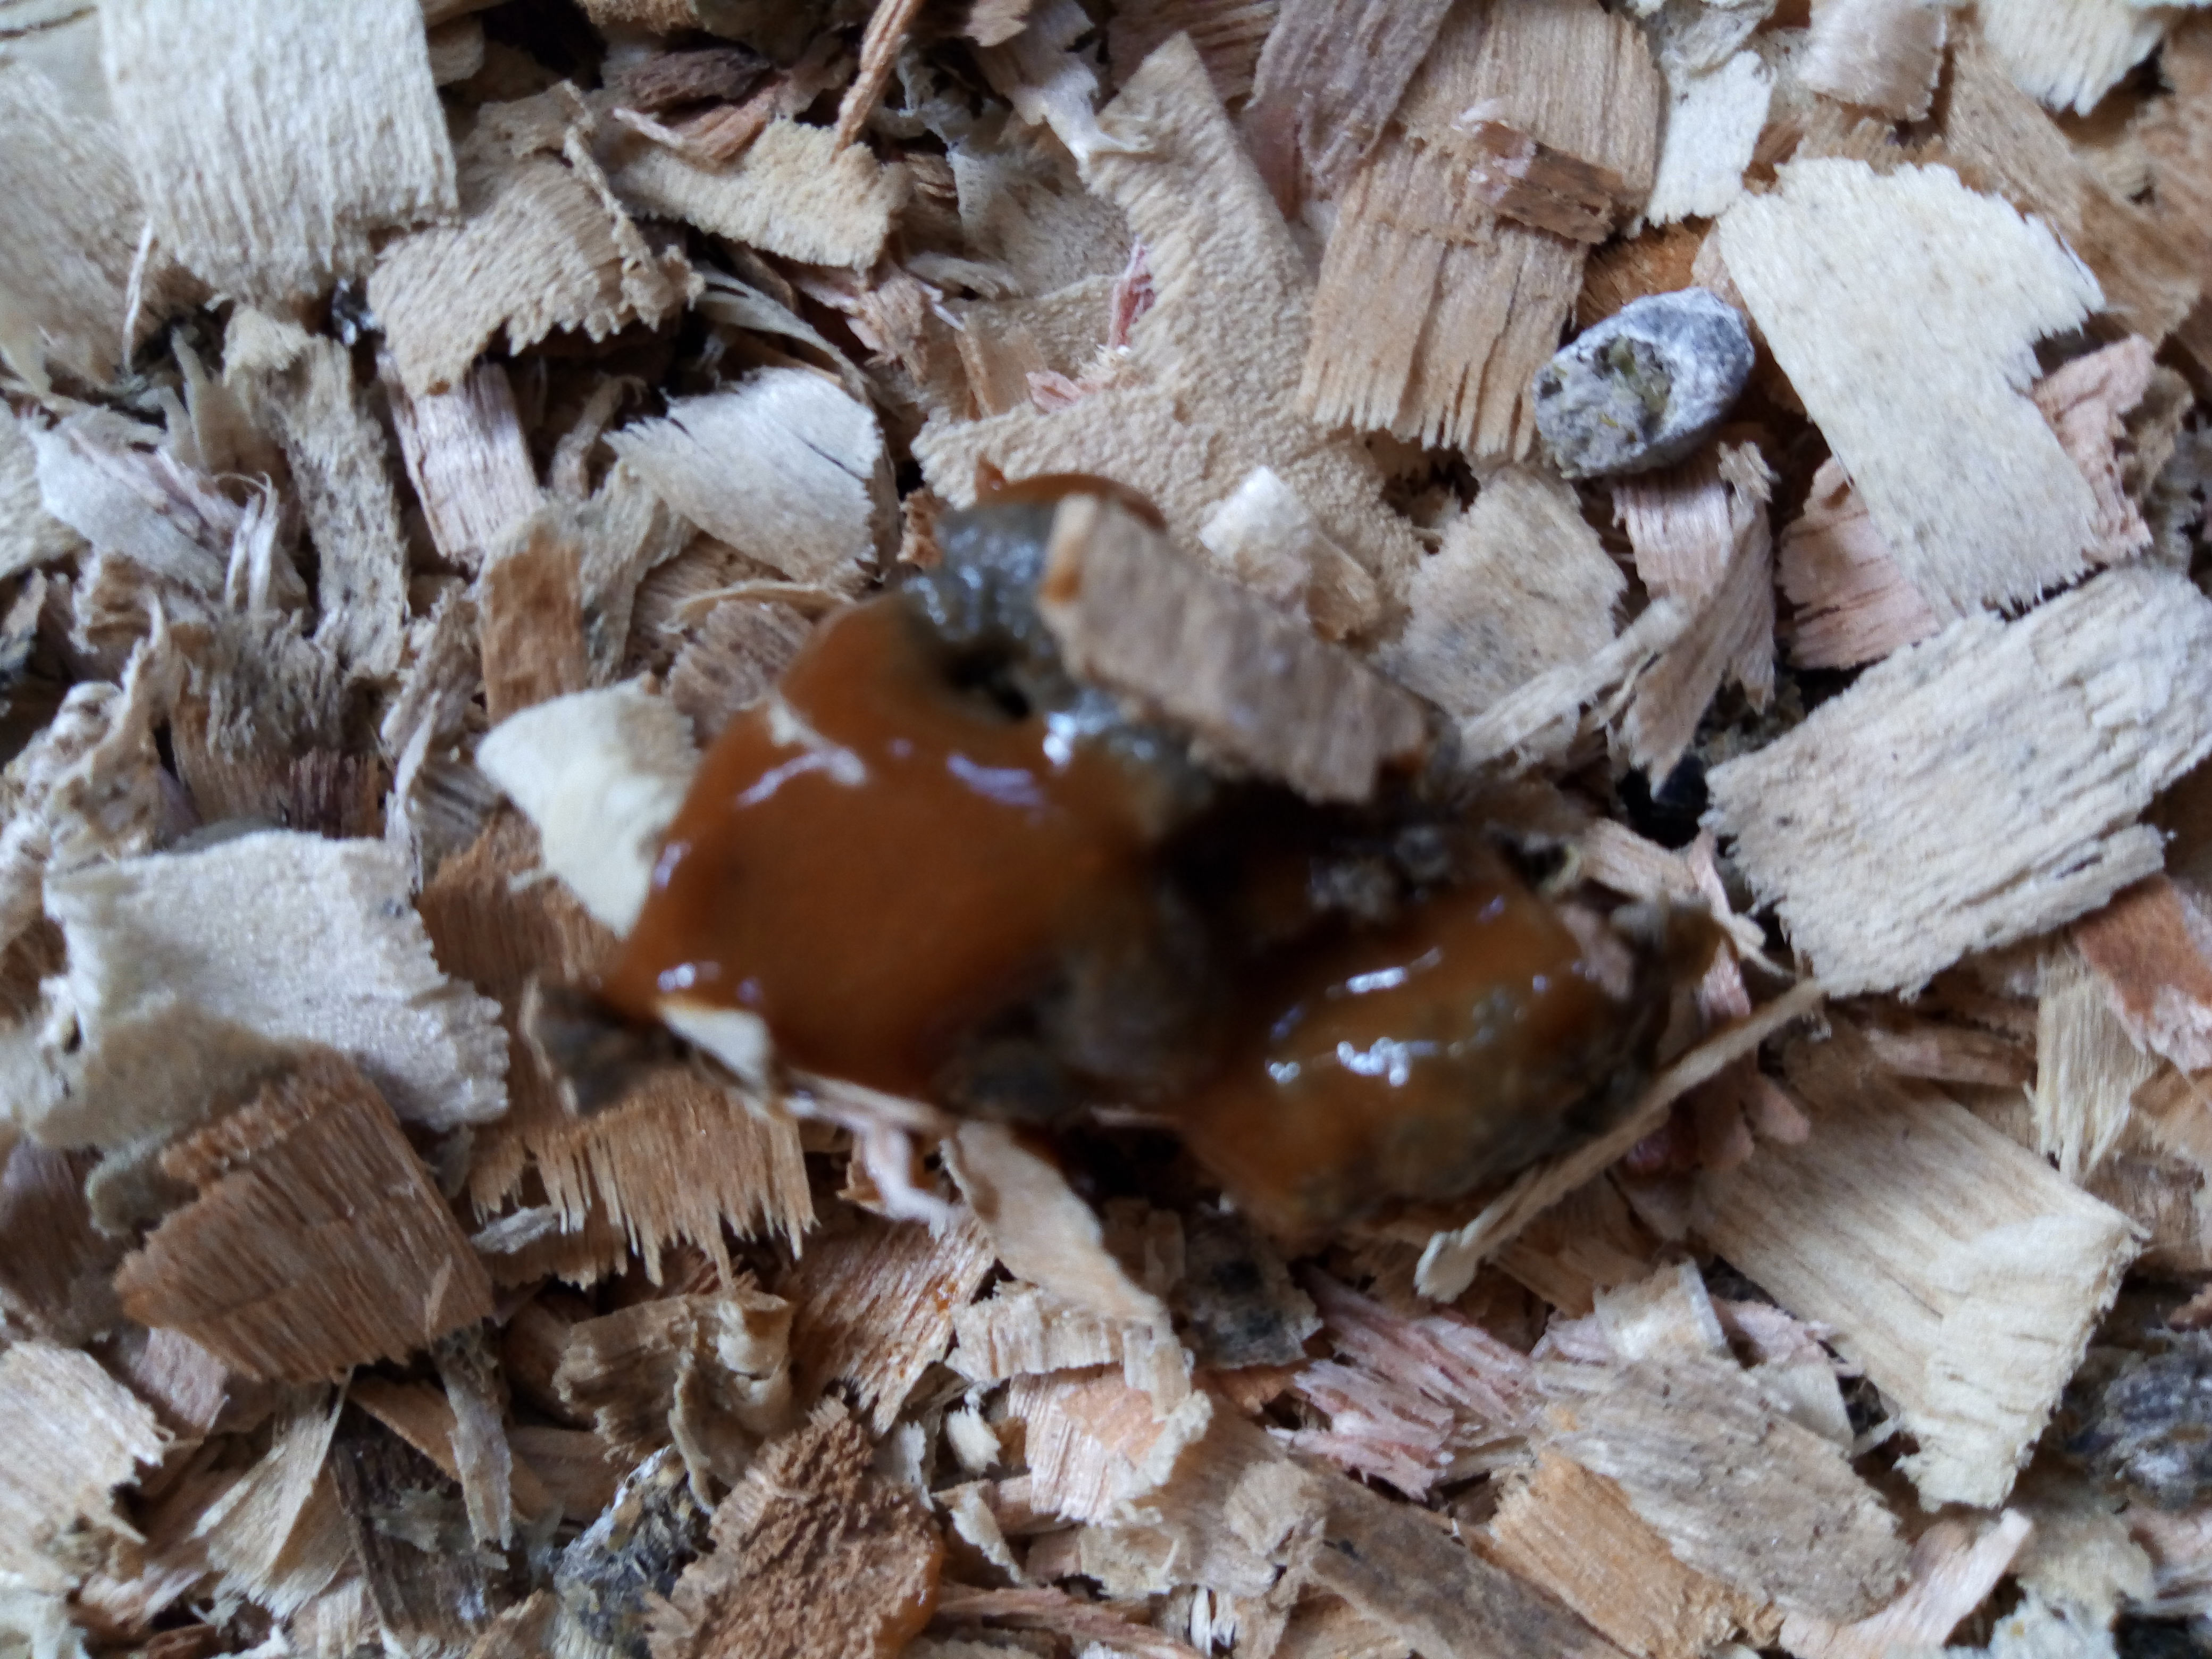
PCR-confirmed diagnosis: Coccidiosis